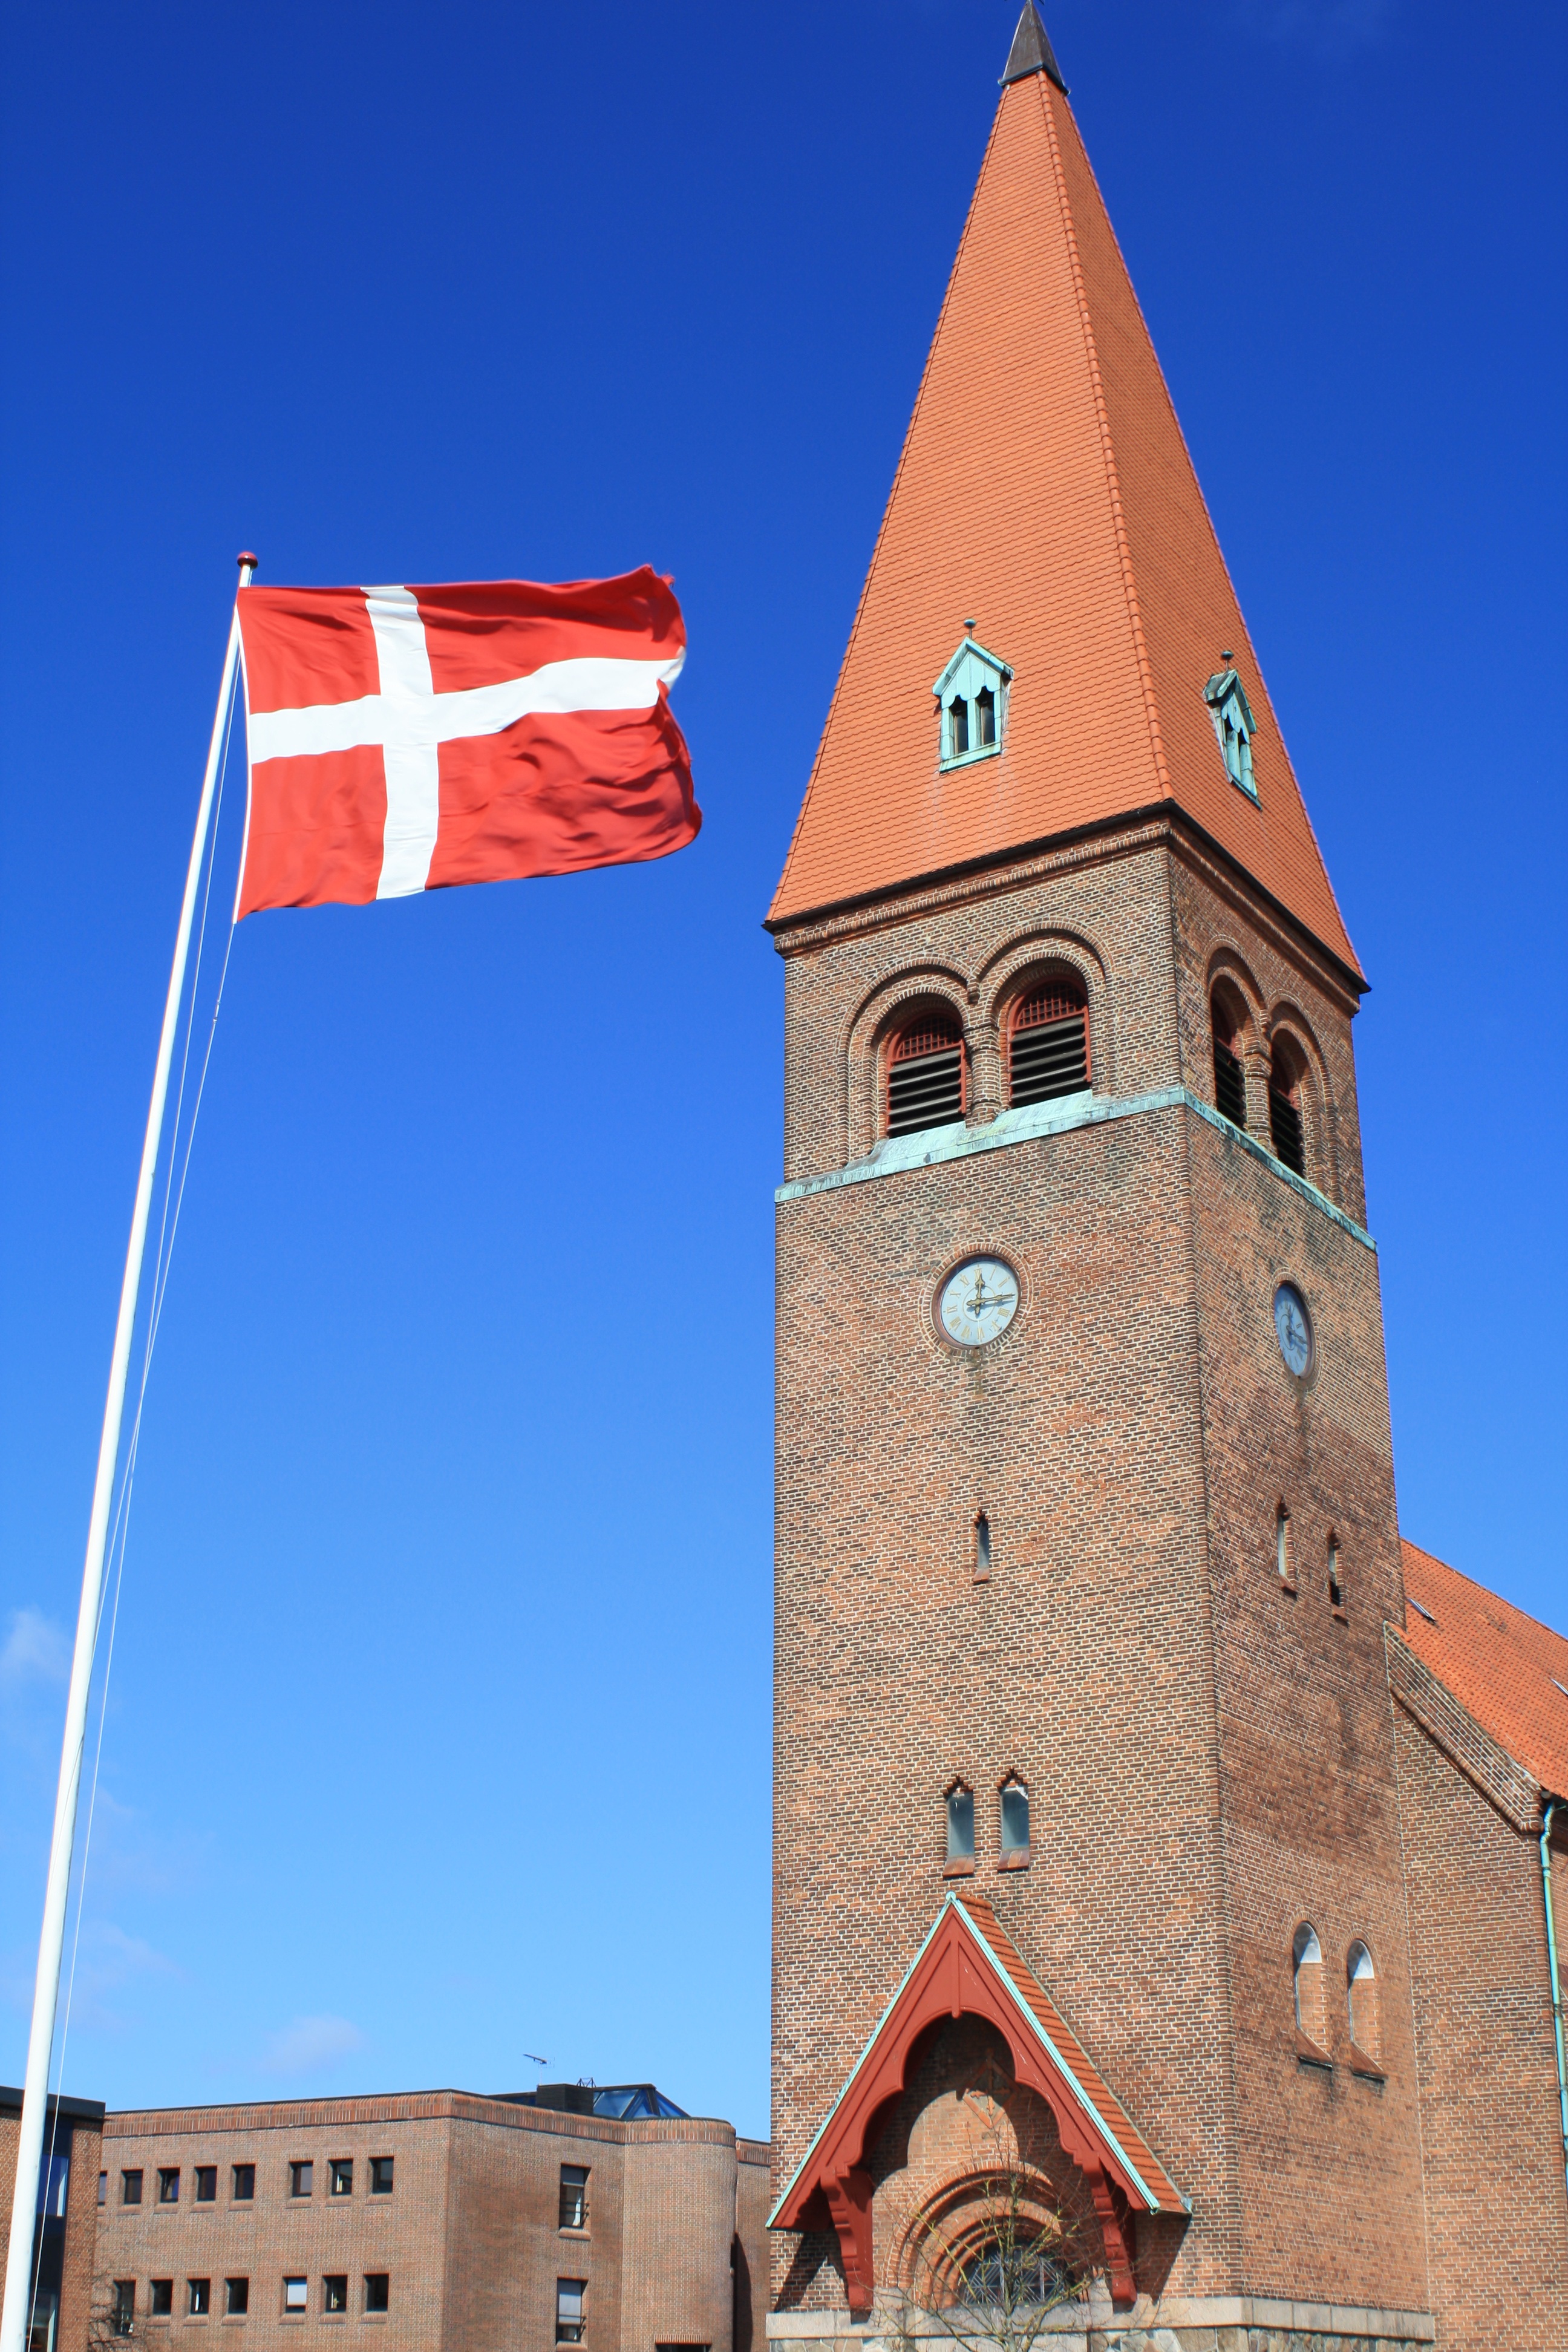
wind, tower, flag, church, place of worship, clock tower, bell tower, spire, steeple, denmark